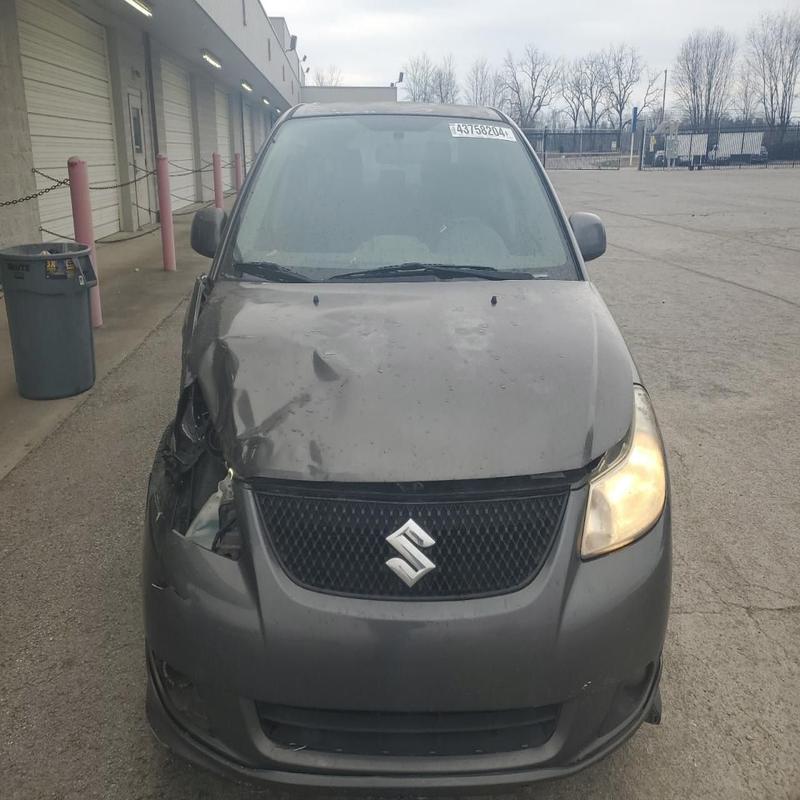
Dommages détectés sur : pare-choc avant, feu avant droit, capot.
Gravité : majeur